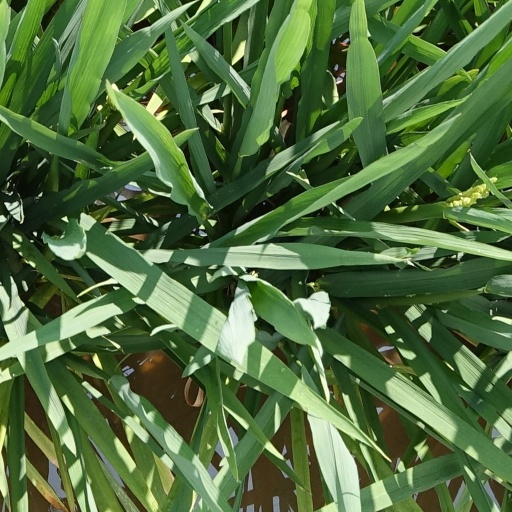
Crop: rice